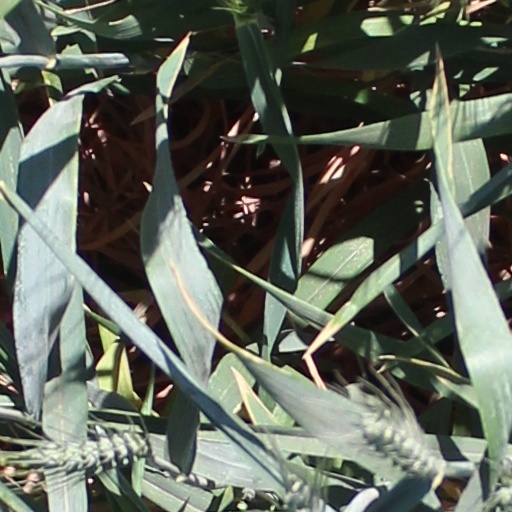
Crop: wheat